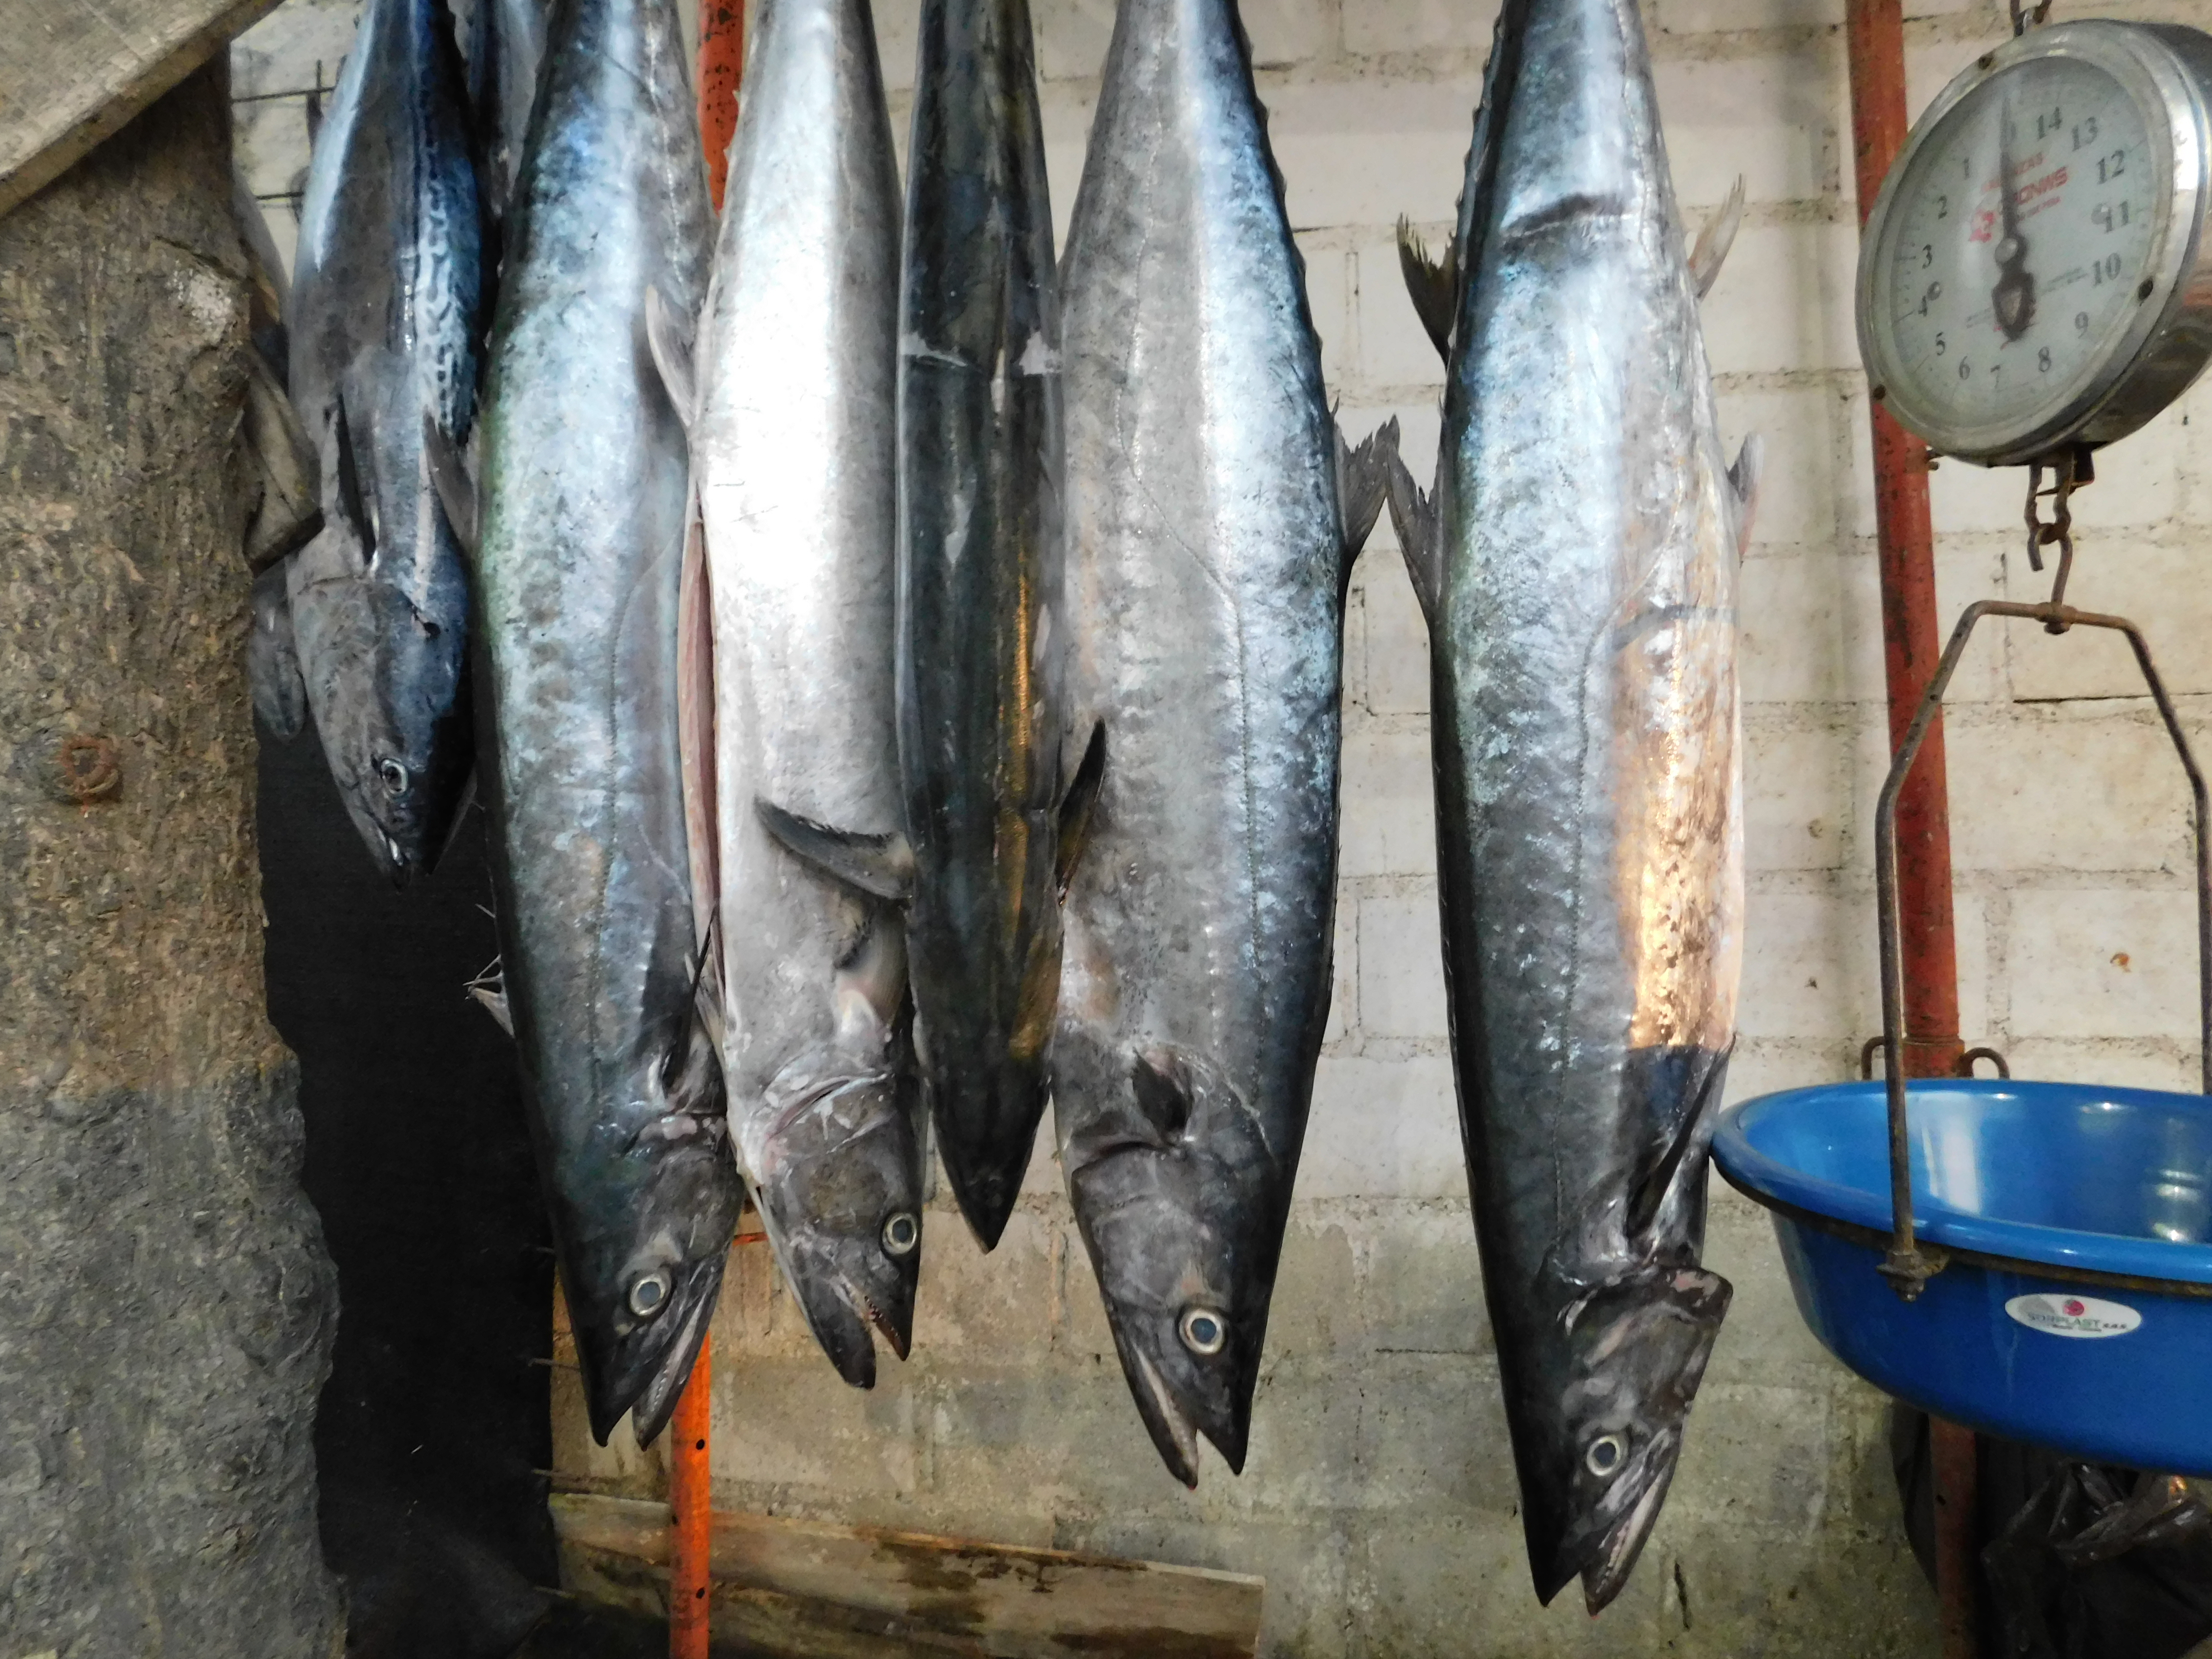
fish, fish products, sardine, pacific saury, herring, oily fish, seafood, mackerel, forage fish, Atlantic spanish mackerel, salted fish, herring family, Scombridae, ray finned fish, tuna, milkfish, Coregonus lavaretus, bony fish, stockfish, kipper, thunnus